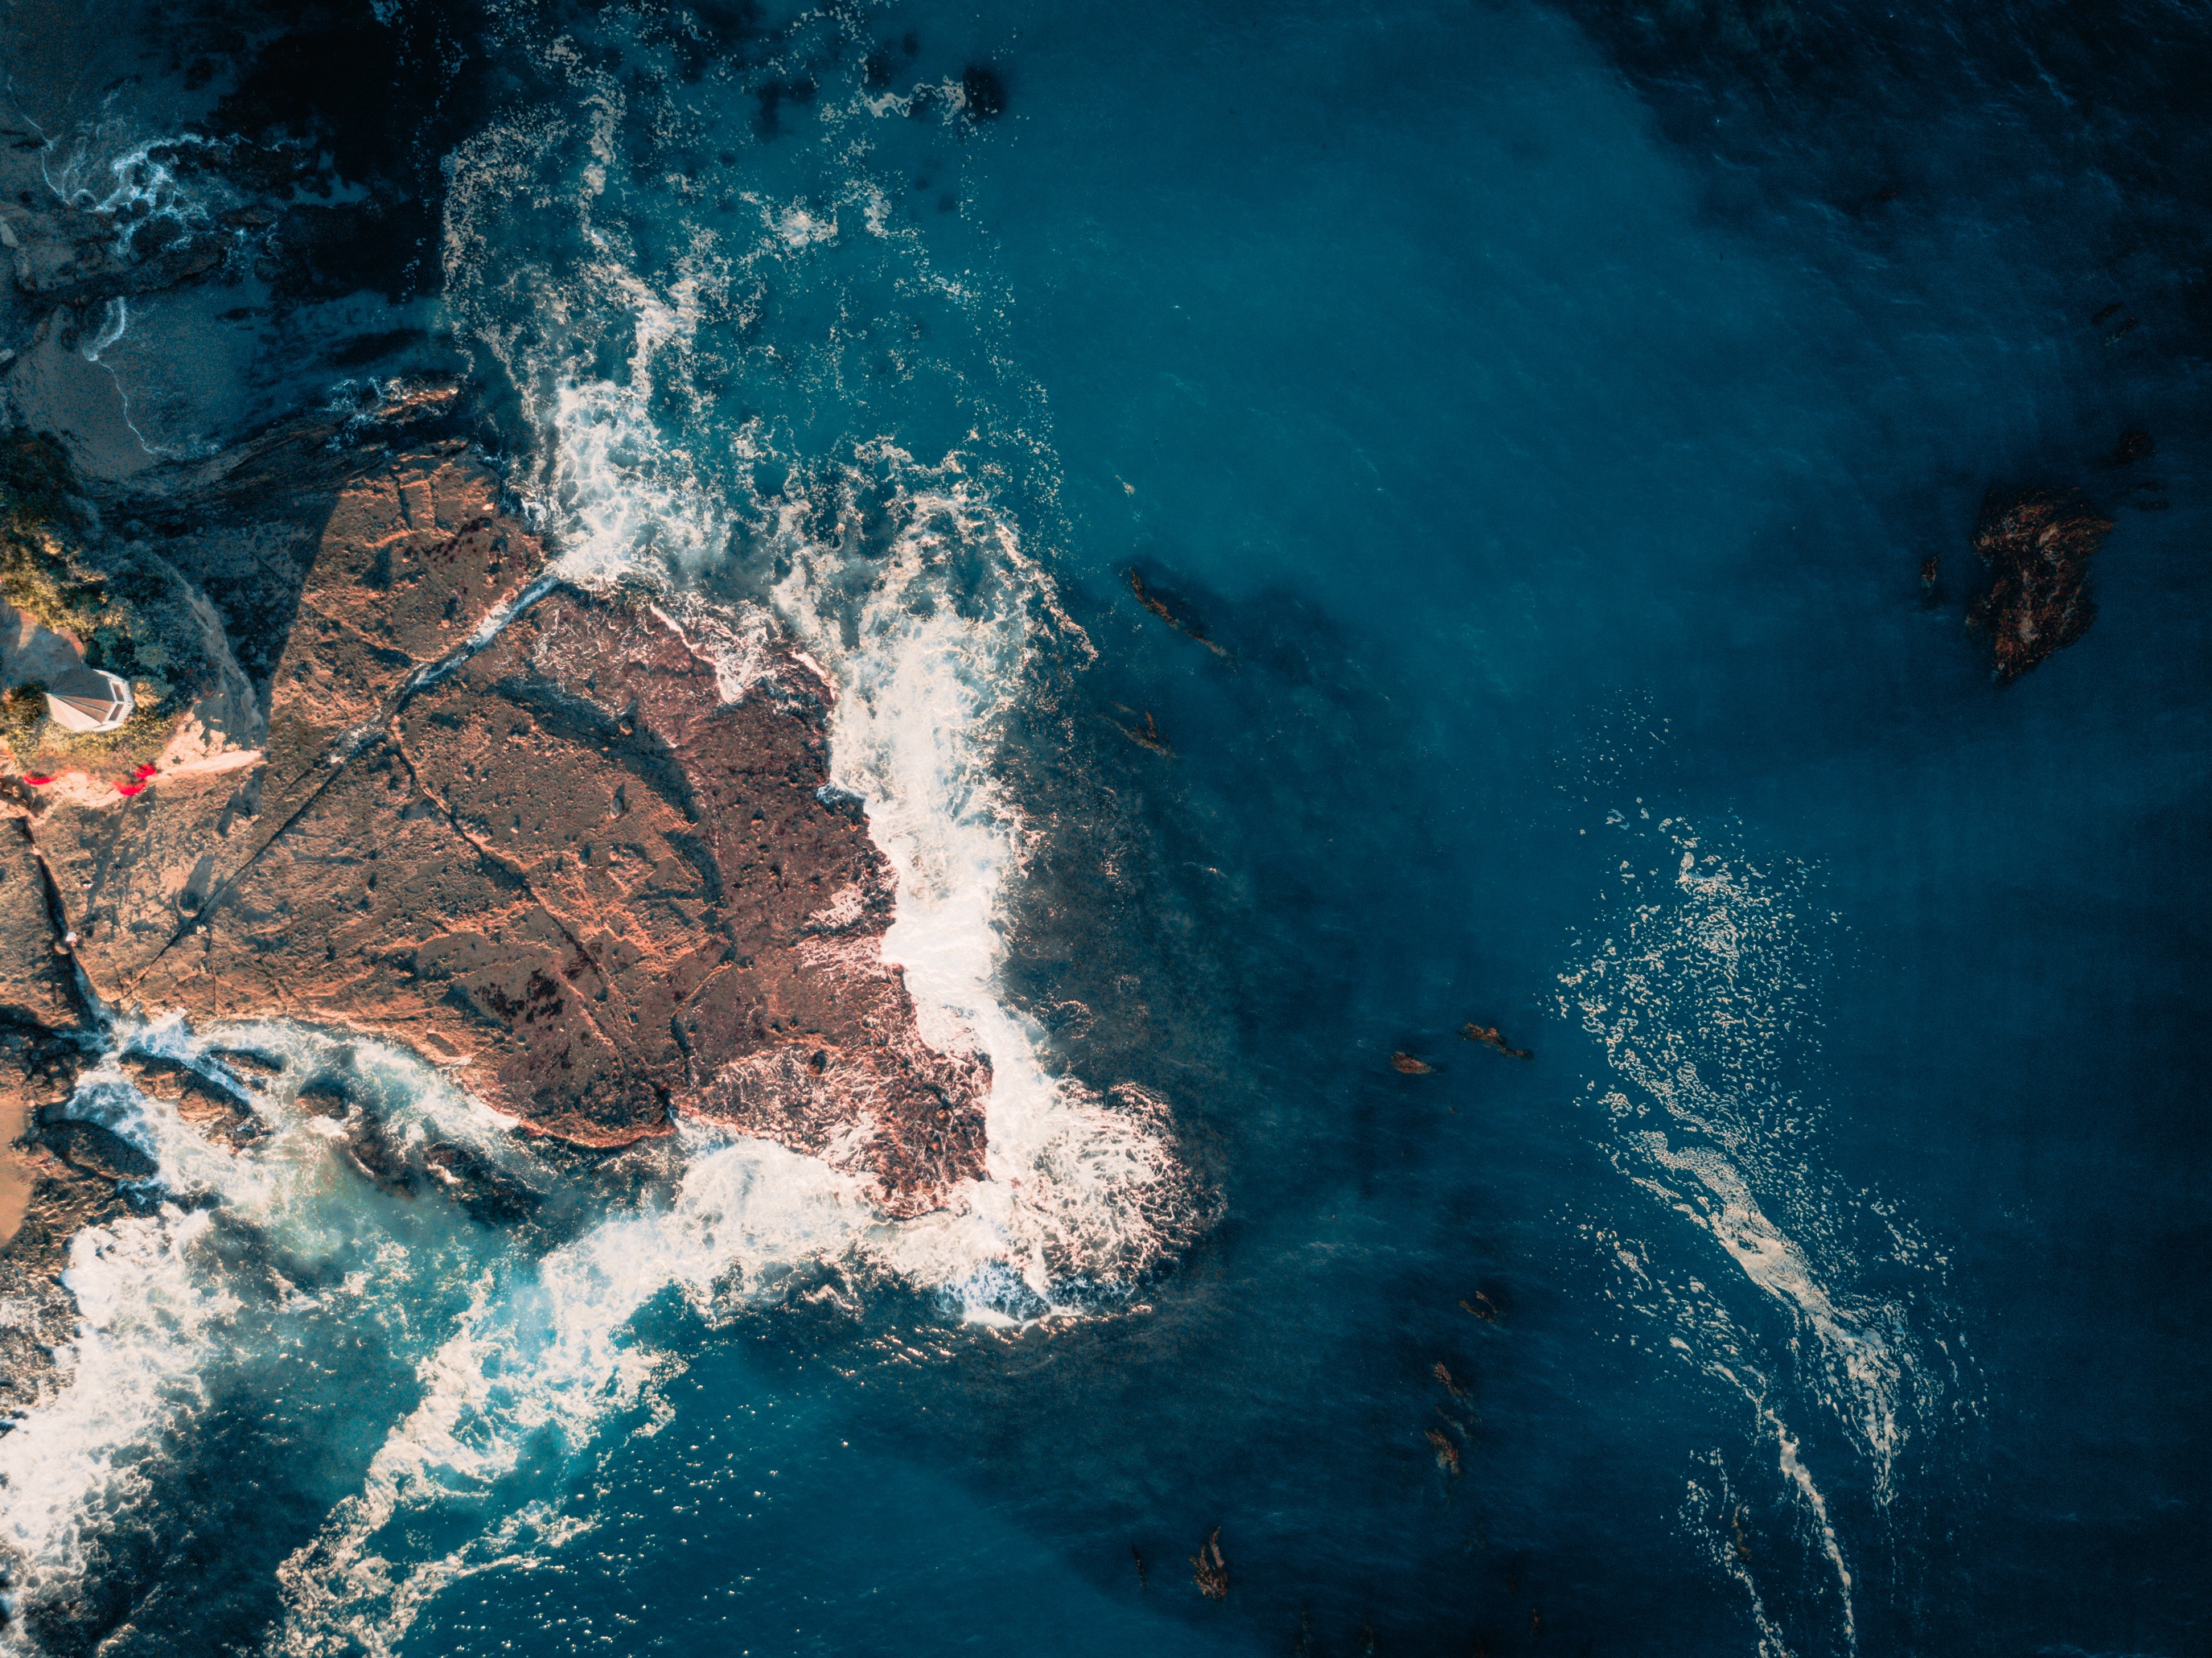
sea, coast, water, ocean, wave, underwater, reef, earth, aerial photography, atmosphere of earth, geological phenomenon, wind wave